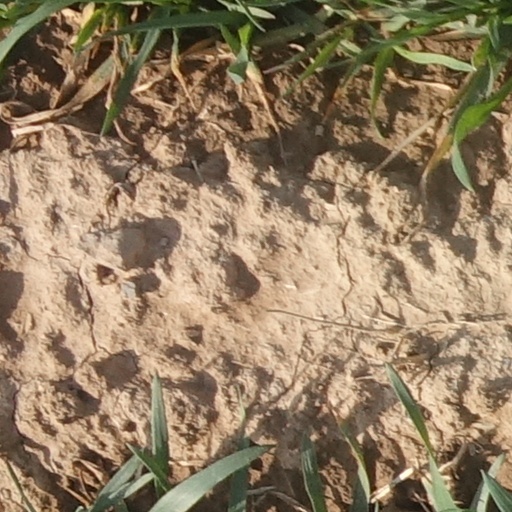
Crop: wheat